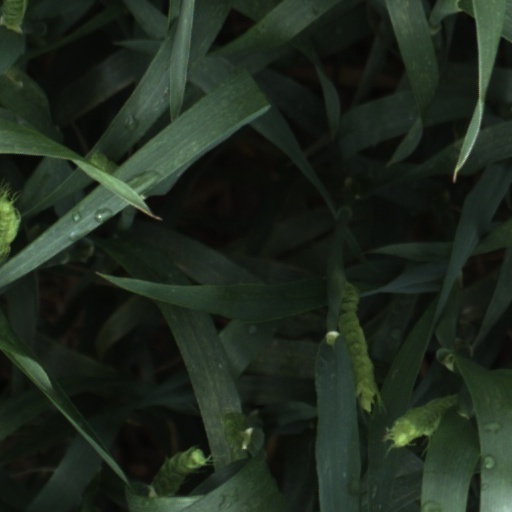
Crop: wheat